Nanosheet

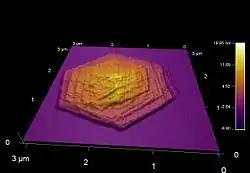
3D AFM topography image of multilayered palladium nanosheet on silicon wafer.

The most commonly used nanosheet synthesis methods use a bottom-up approach, e.g., pre-organization and polymerization at interfaces like Langmuir–Blodgett films, solution phase synthesis and chemical vapor deposition (CVD). For example, CdTe (cadmium telluride) nanosheets could be synthesized by precipitating and aging CdTe nanoparticles in deionized water. The formation of free-floating CdTe nanosheets was due to directional hydrophobic attraction and anisotropic electrostatic interactions caused by dipole moment and small positive charges. Molecular simulations through a coarse-grained model with parameters from semi-empirical quantum mechanics calculations can be used to prove the experimental process.